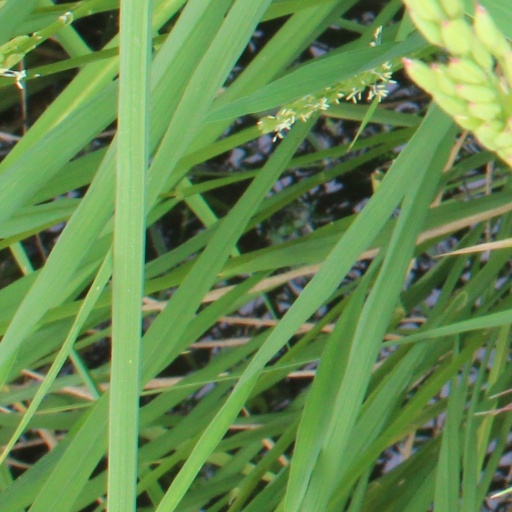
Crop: rice